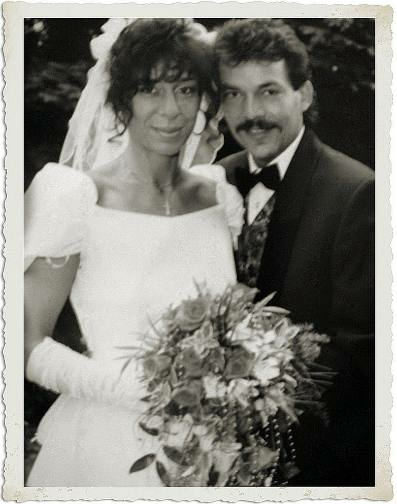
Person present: Yes